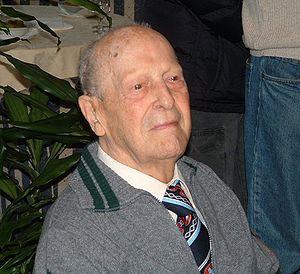
Enrico Paoli est un joueur d'échecs italien.